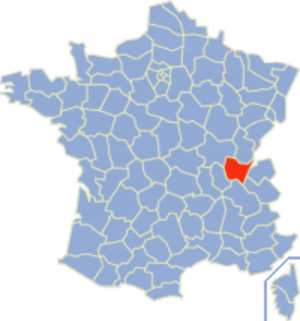
Col du Grand Colombier
Ains beliggenhed i Frankrig
Col du Grand Colombier er et bjergpas i den sydlige del af Jurabjergene, i departementet Ain i Auvergne-Rhône-Alpes. Passet ligger mellem de to bjergtoppe Grand Colombier og Croix du Colombier.